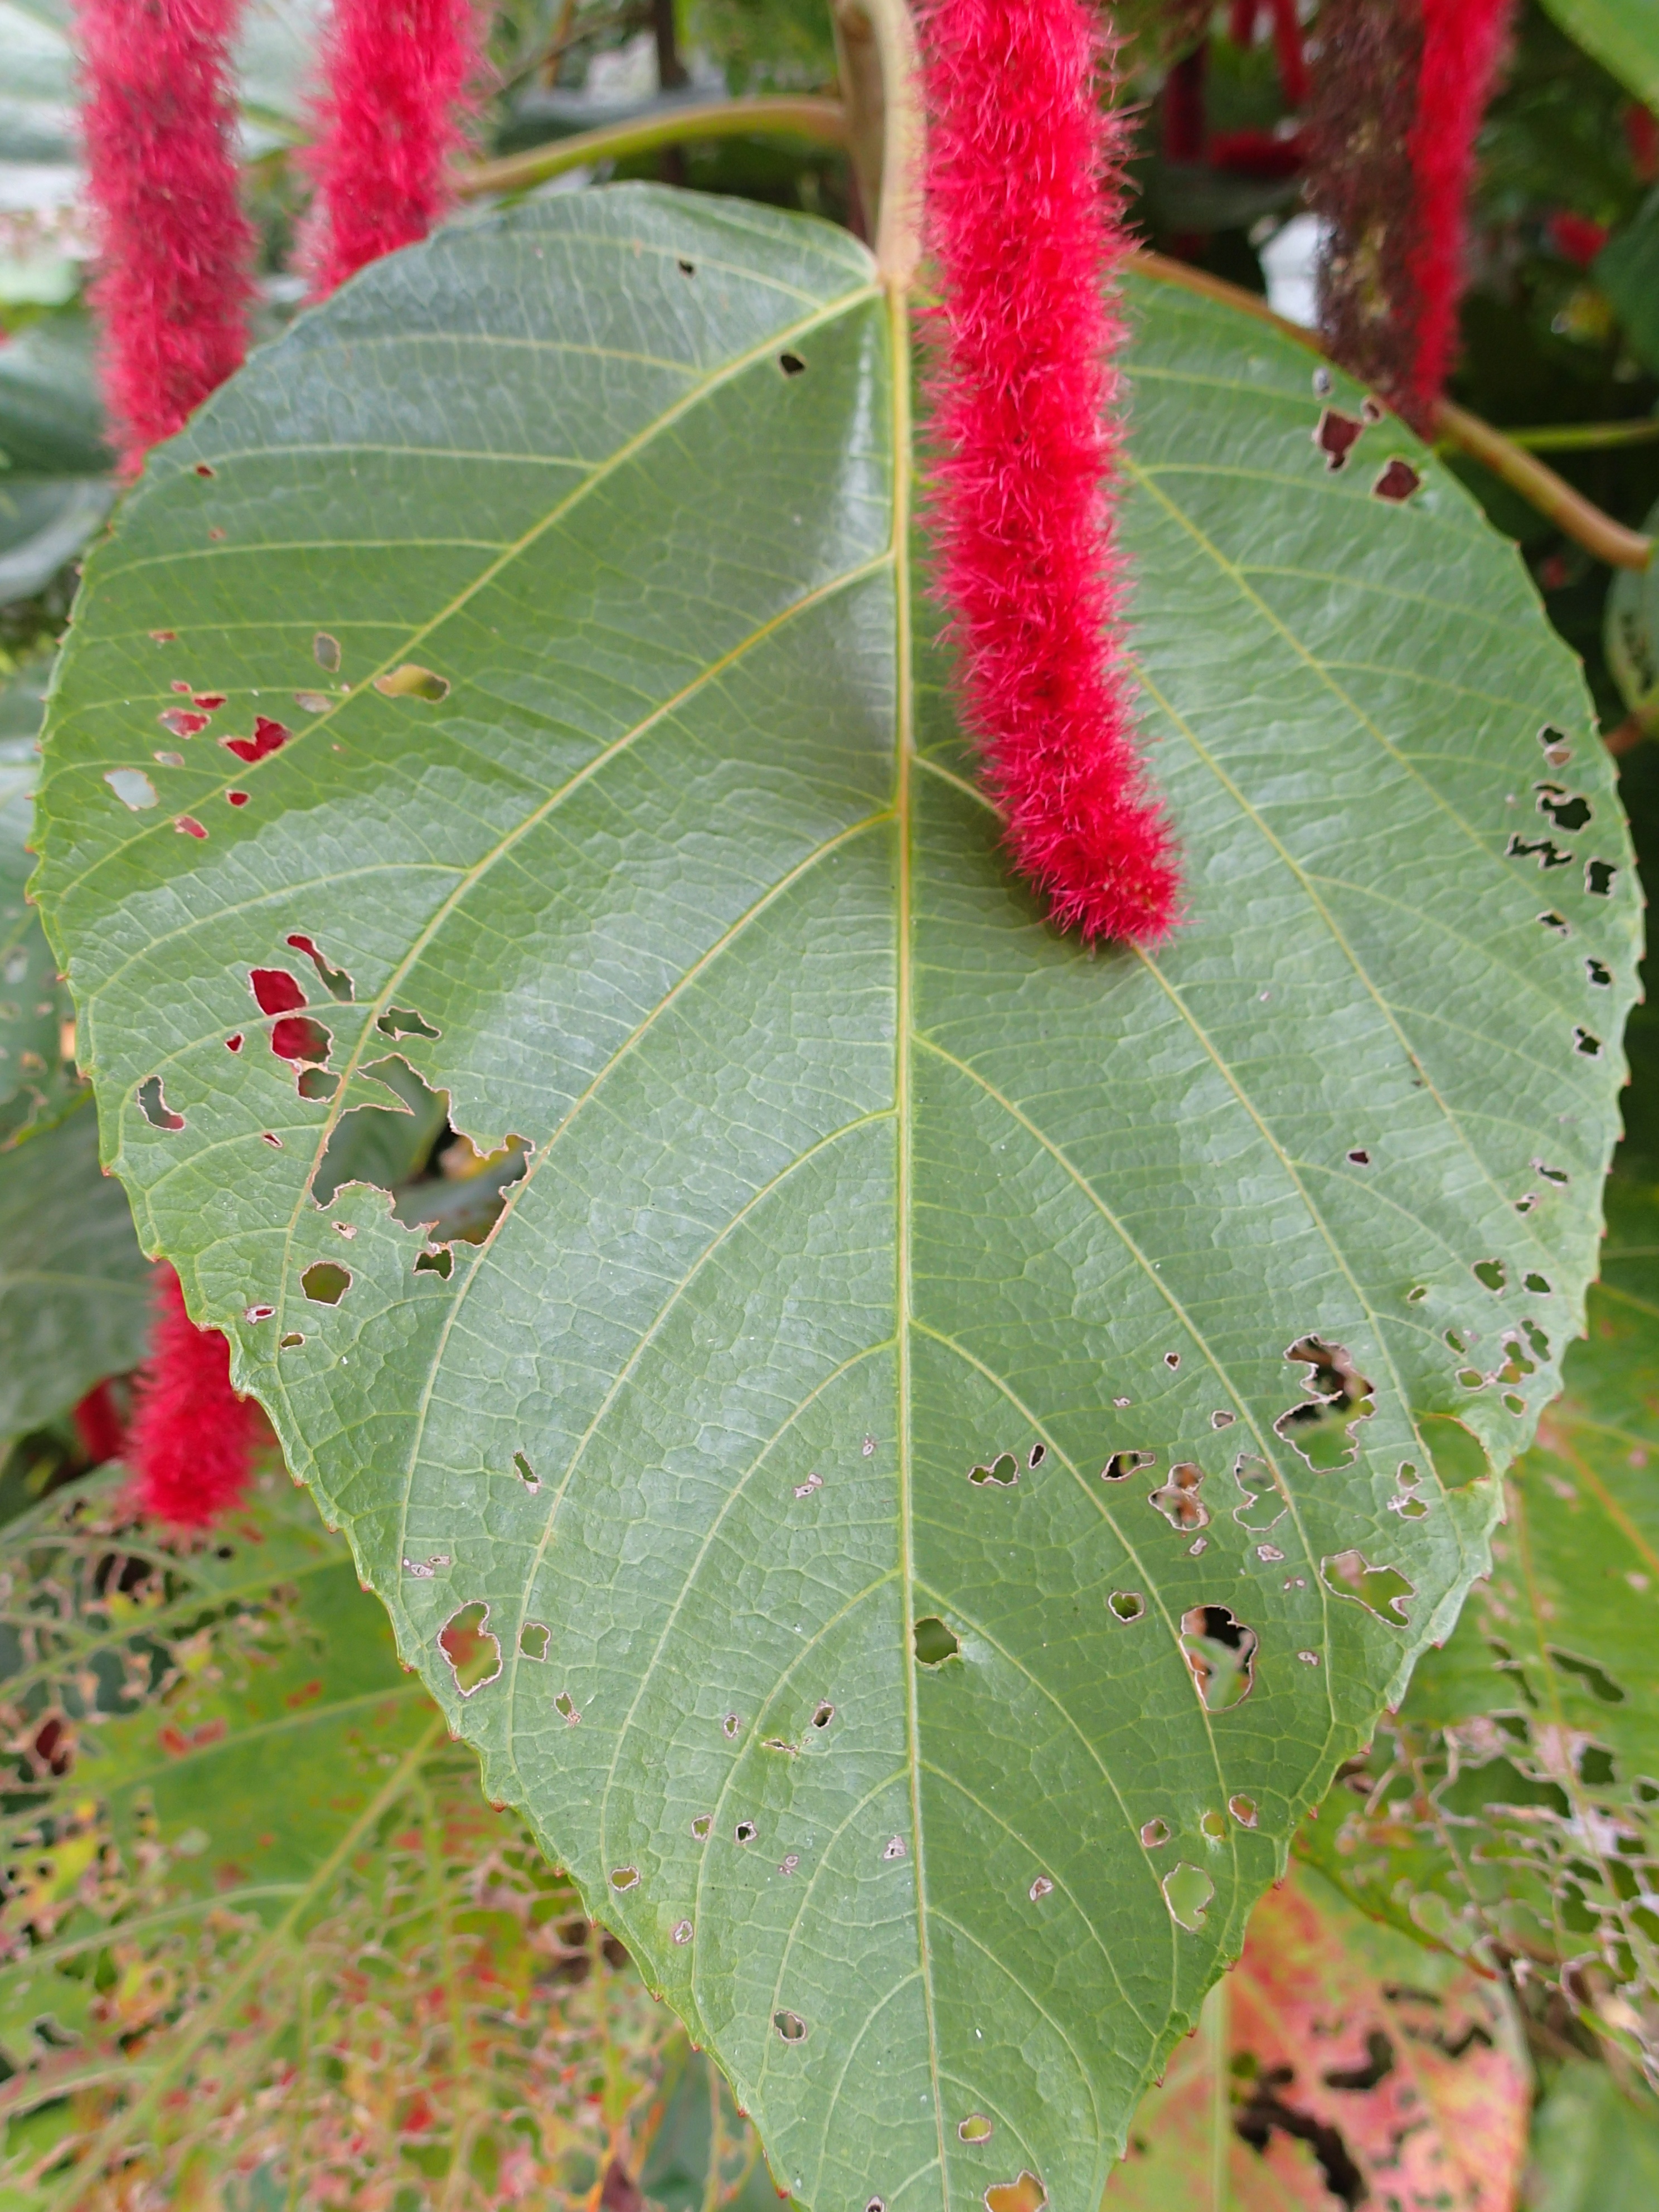
tree, plant, fruit, leaf, flower, food, produce, autumn, botany, flora, shrub, deciduous, flowering plant, woody plant, land plant